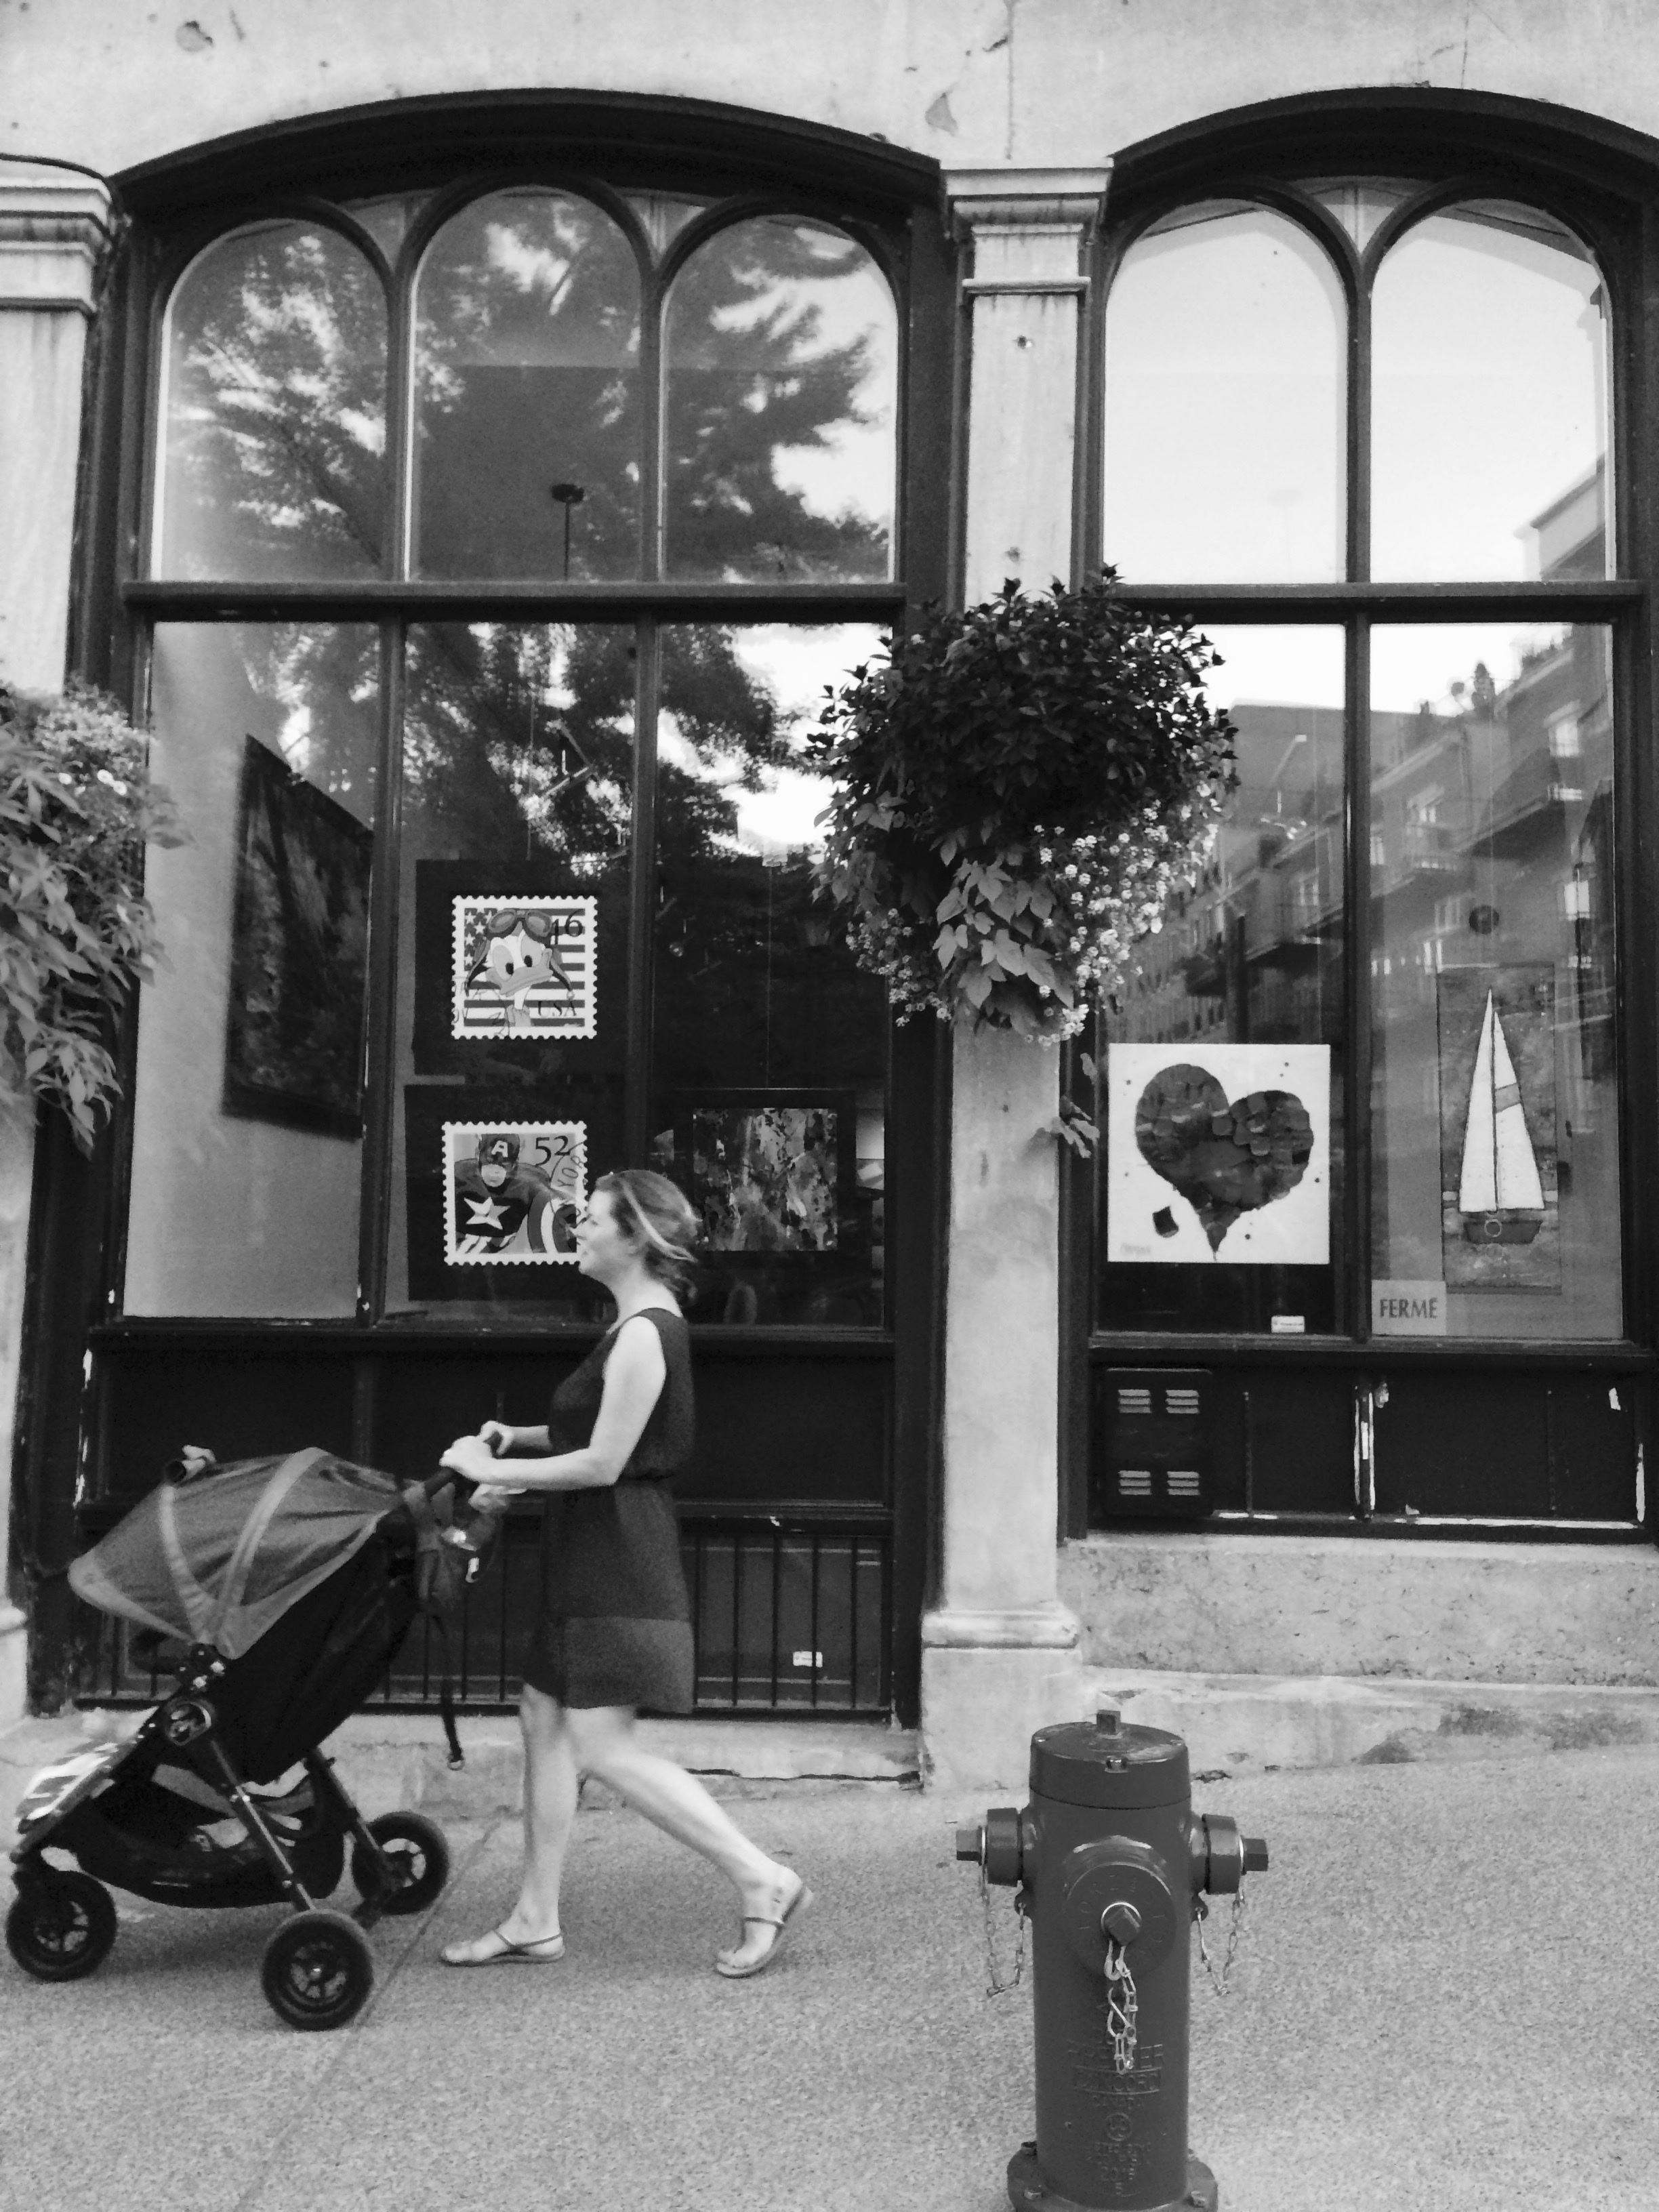
black and white, road, white, street, window, black, furniture, monochrome, lighting, photograph, image, shape, monochrome photography